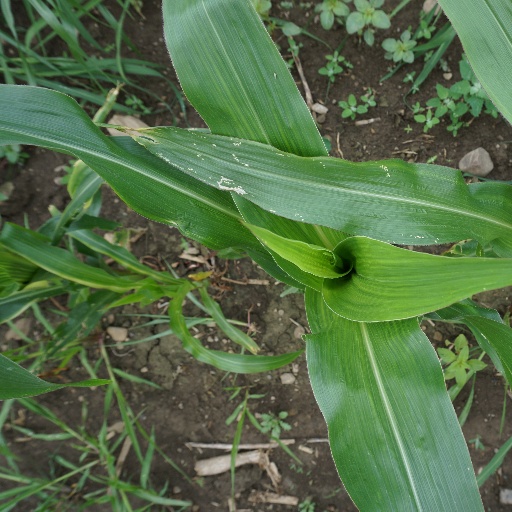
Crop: maize; corn